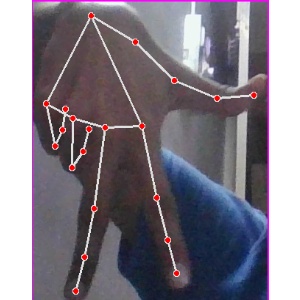
अक्षर: ग